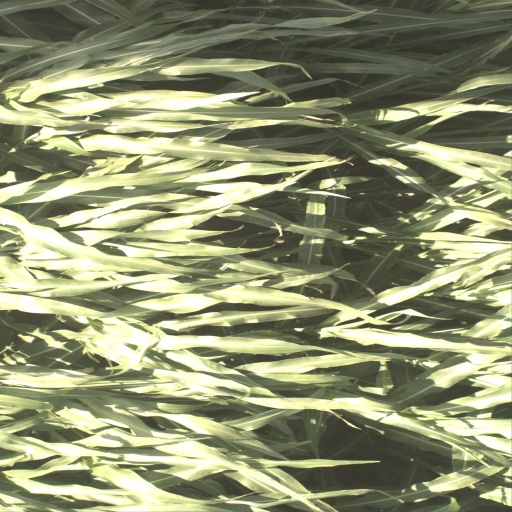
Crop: sorghum